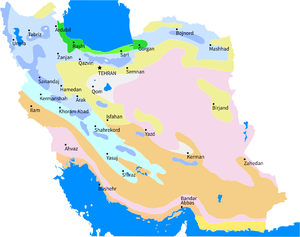
L’Iran, en forme longue la république islamique d'Iran, est un pays d'Asie de l'Ouest, historiquement appelé la Perse. Bordé au nord par la mer Caspienne, au sud-est par le golfe d'Oman et au sud par le golfe Persique, l'Iran partage des frontières avec le Turkménistan au nord-est, l'Afghanistan à l'est, le Pakistan au sud-est, l'Irak à l'ouest et la Turquie, l'Arménie et l'Azerbaïdjan au nord-ouest. Le pays couvre une superficie de 1 648 195 km².